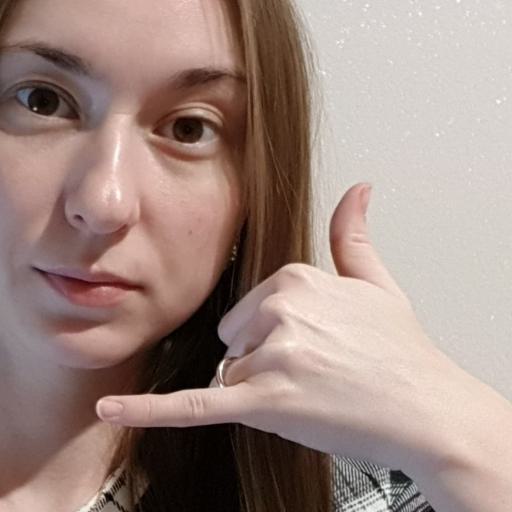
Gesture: call